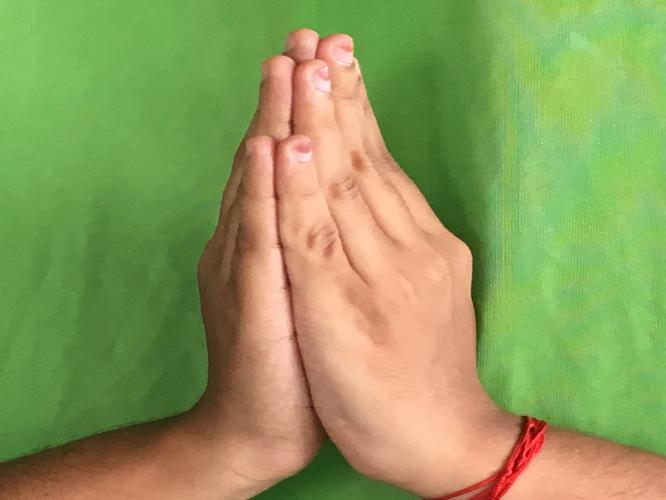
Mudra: Anjali
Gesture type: double_hand